Oliver Kuhn

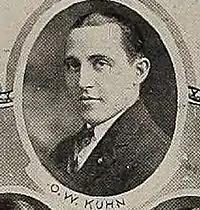
Kuhn around 1922

Oliver Wall Kuhn (August 14, 1898 – October 8, 1968), nicknamed "Doc Kuhn", was an American football, baseball and basketball player for the Vanderbilt University Commodores and later a prominent businessman of Tampa, Florida. As a college football quarterback, Kuhn led Vanderbilt to three consecutive Southern titles in 1921, 1922, and 1923 – the most-recent conference titles for Vanderbilt football. In 1922, Vanderbilt tied Michigan at the dedication of Dudley Field, and Kuhn was picked for Walter Camp's list of names worthy of mention and Billy Evans' All-America "National Honor Roll."